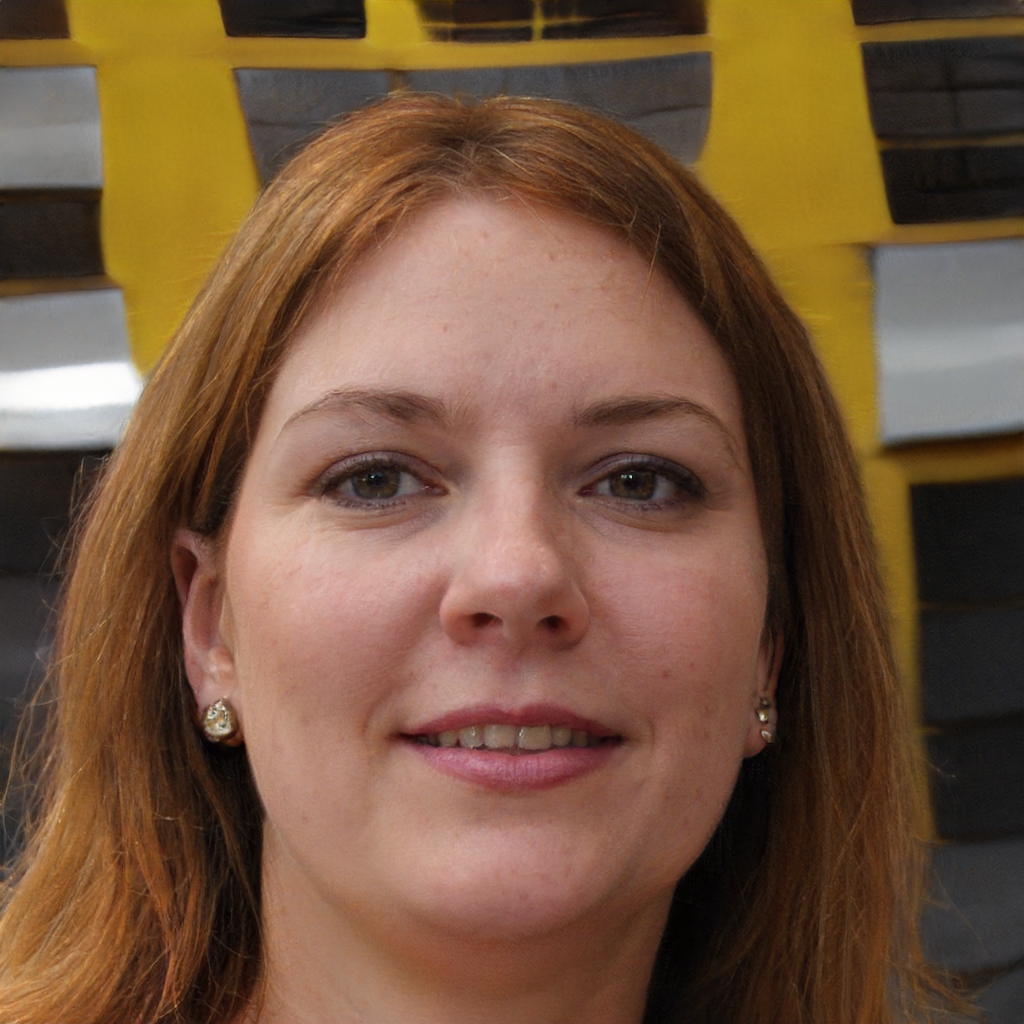
Label: Colored